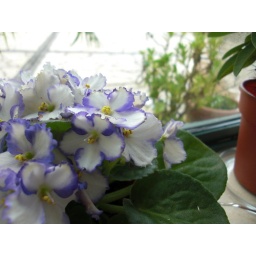
flowers in a pot